Central African Republic

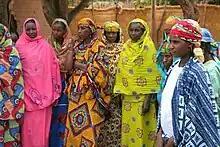
Fula women in Paoua

The State Department report also cites widespread mob violence, the prevalence of female genital mutilation, discrimination against women and pygmies, human trafficking, forced labor, and child labor. Freedom of movement is limited in the northern part of the country "because of actions by state security forces, armed bandits, and other non-state armed entities", and due to fighting between government and anti-government forces, many people have been internally displaced.